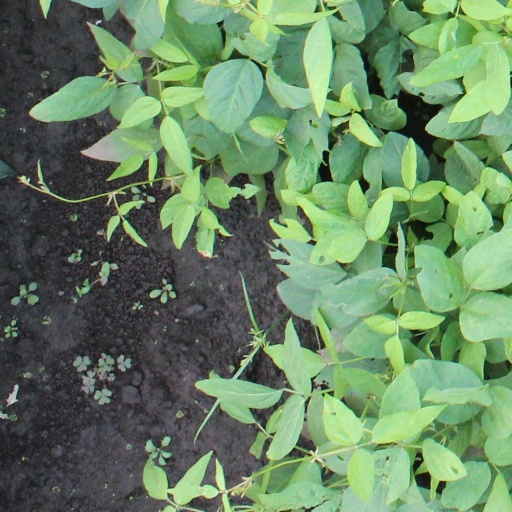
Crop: soybean